Black Lightning season 2

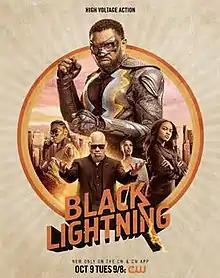
Promotional poster

The second season of the American television series "Black Lightning", which is based on the DC Comics character Jefferson Pierce / Black Lightning, premiered on The CW on October 9, 2018, and ran for 16 episodes until March 18, 2019. The season was produced by Berlanti Productions, Akil Productions, Warner Bros. Television, and DC Entertainment. It was ordered in April 2018 and production began that June, with Salim Akil once again serving as showrunner.